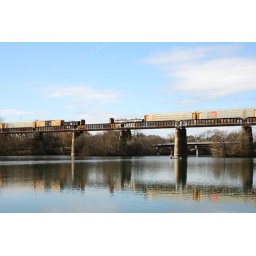
Rail bridge over the lake